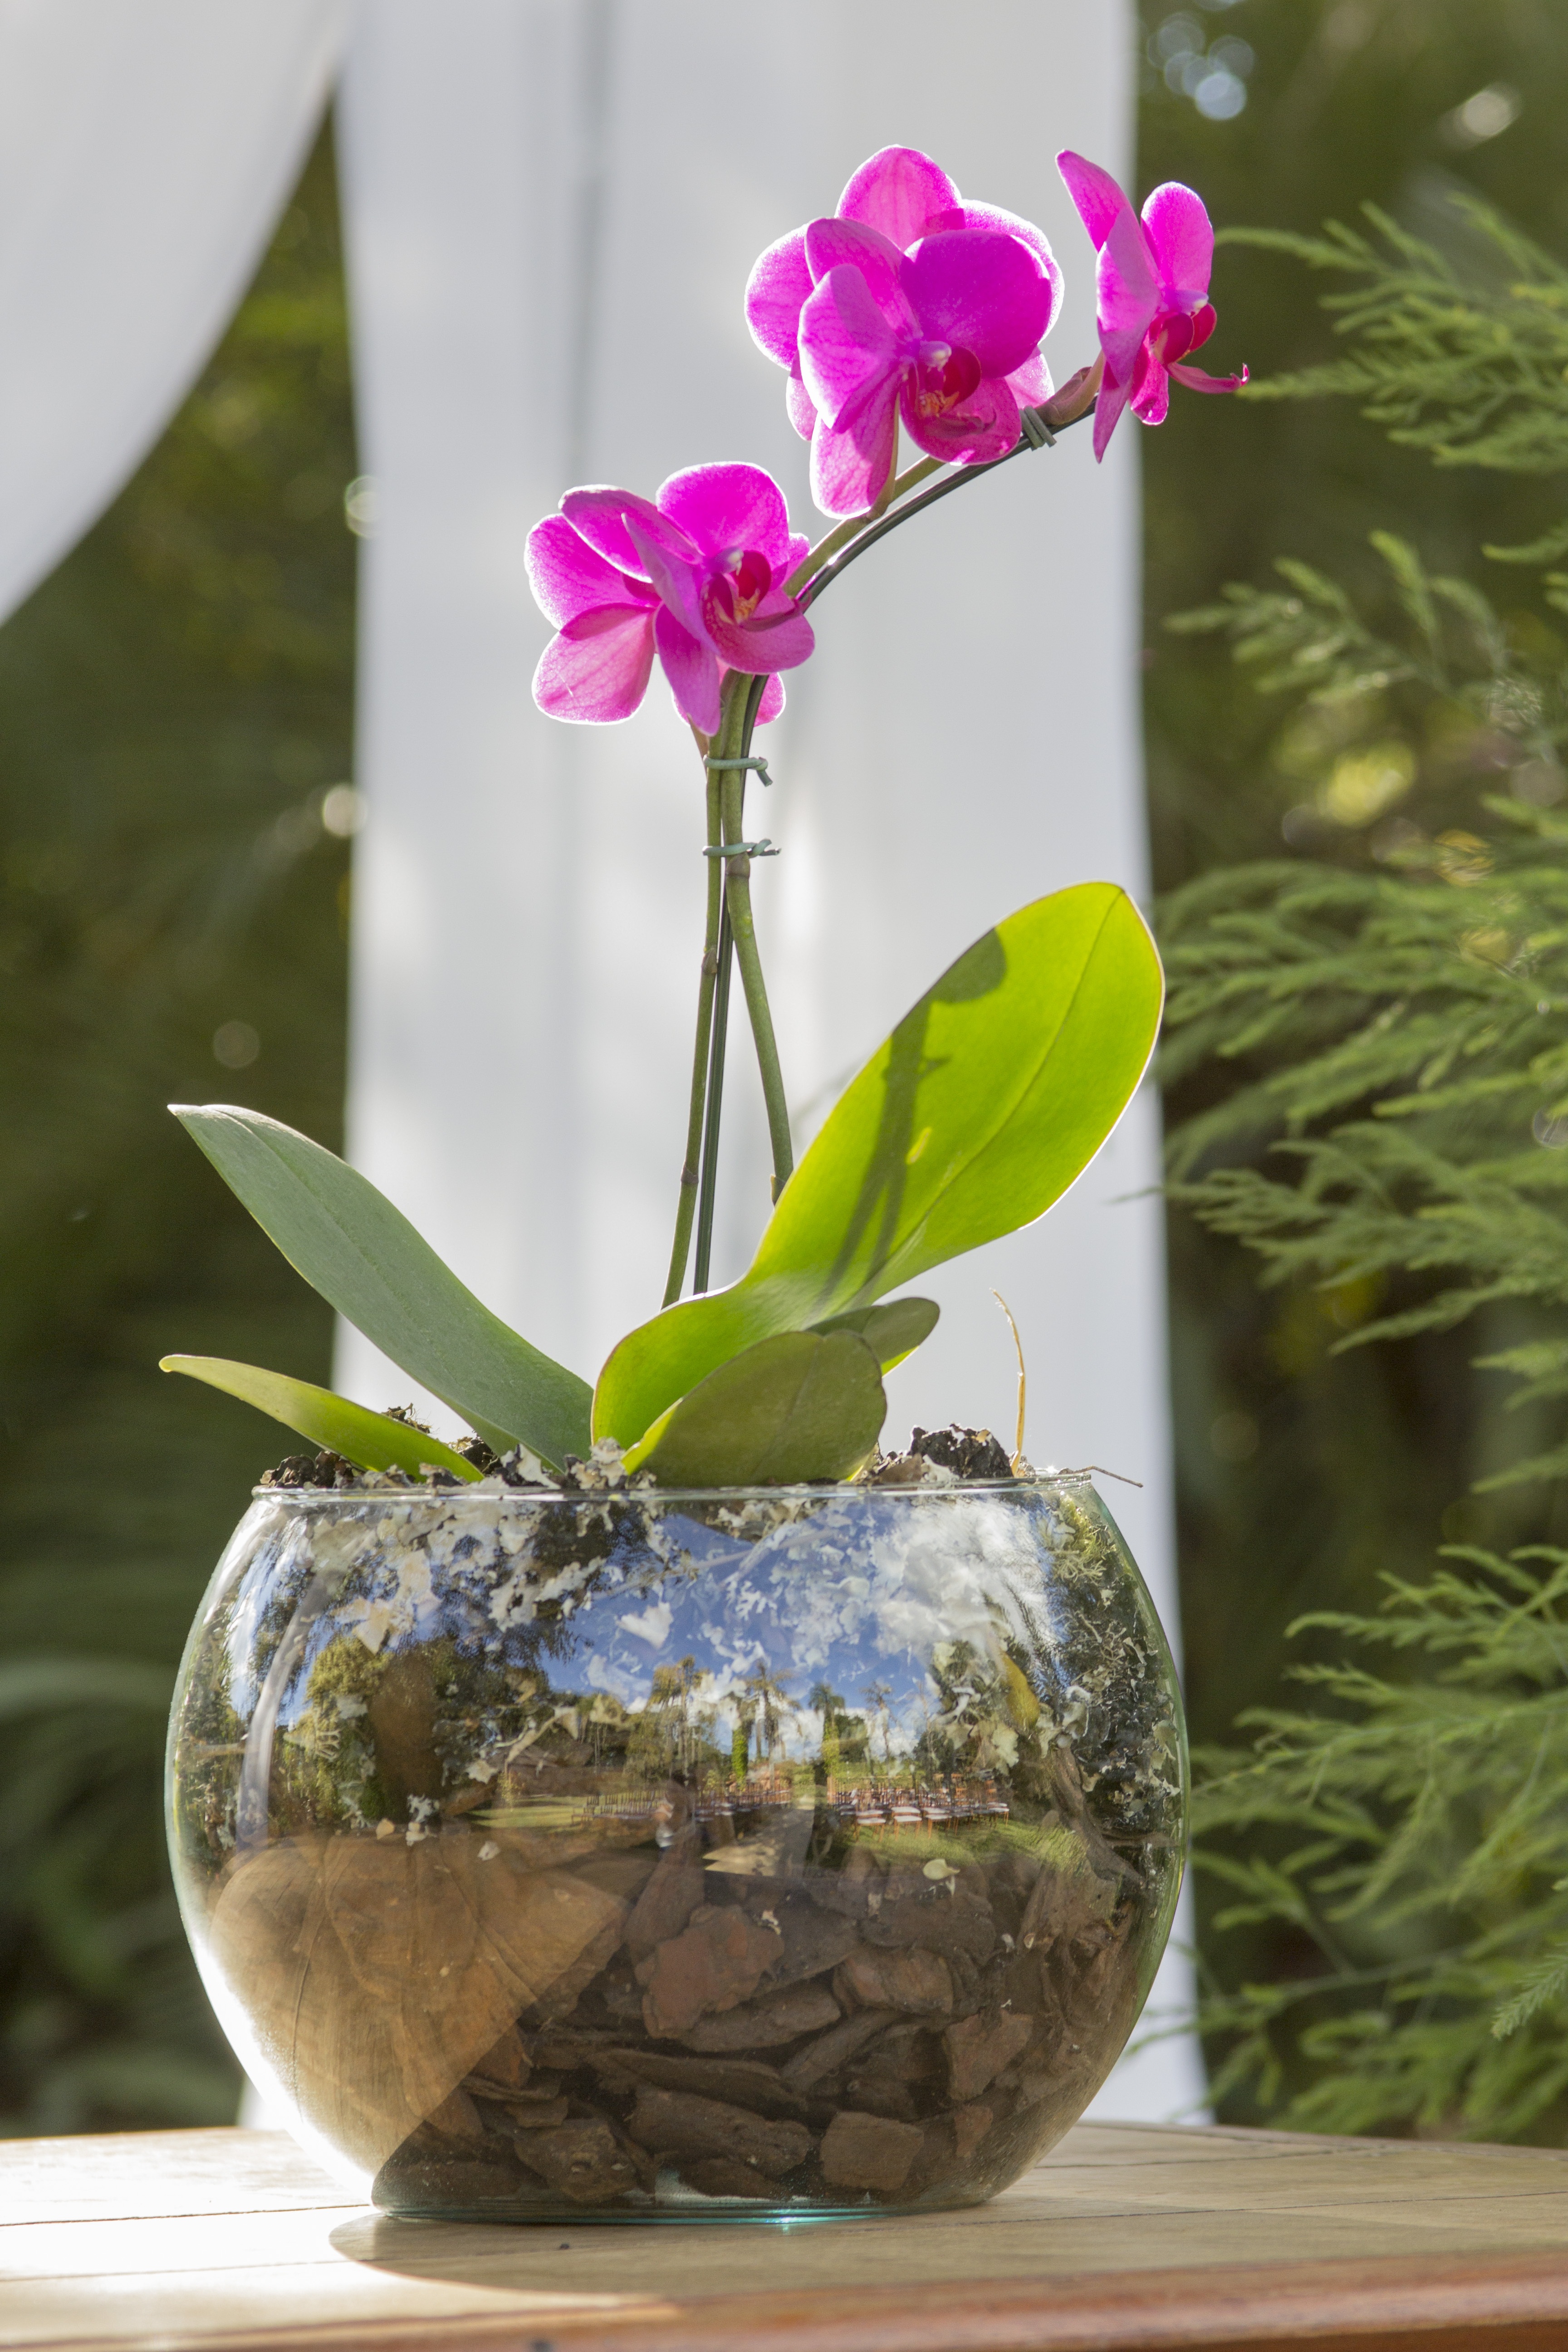
nature, plant, flower, decoration, spring, natural, botany, colorful, garden, flora, orchid, ornament, flowers, leaves, gardening, flowerpot, floristry, garden decoration, natural flower, flowering plant, colorful flower, floral design, land plant, moth orchid, flower arranging